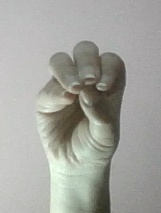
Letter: ha